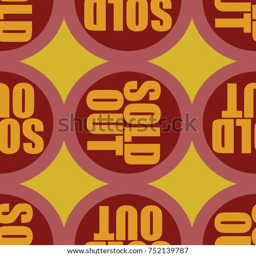
sold out seamless pattern with text .